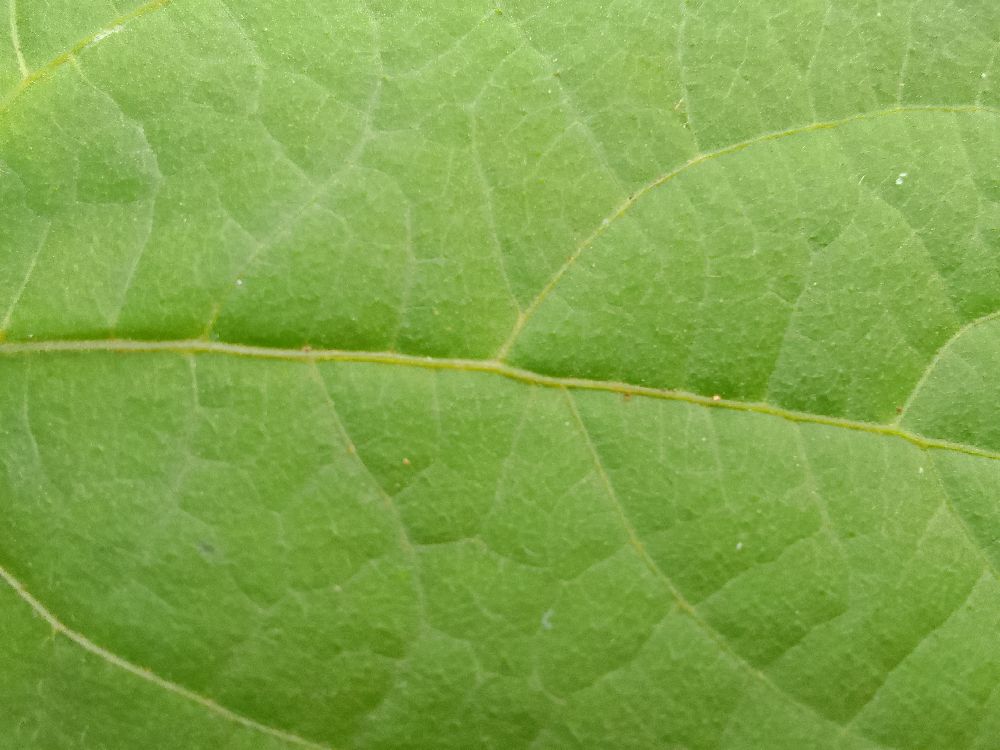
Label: healthy